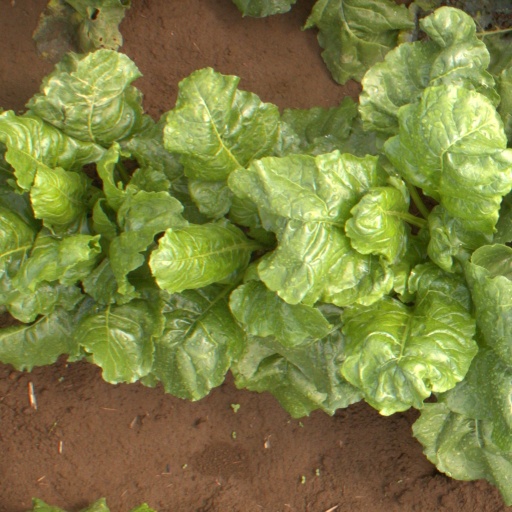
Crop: sugar beet